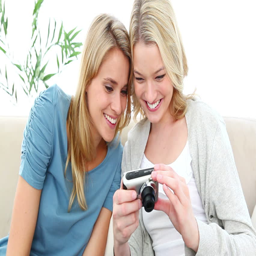
woman watching pictures on a digital camera